Stourton, Leeds

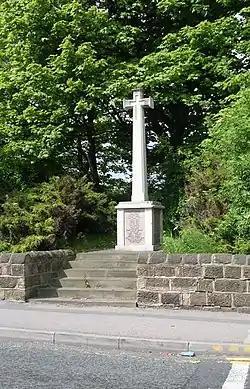
Stourton war memorial

Stourton is a mainly industrial area of the city of Leeds, West Yorkshire, England. The area falls within the City and Hunslet ward of Leeds Metropolitan Council.